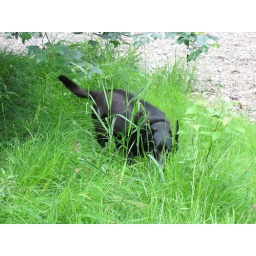
in the river at the incredible dog park in northampton